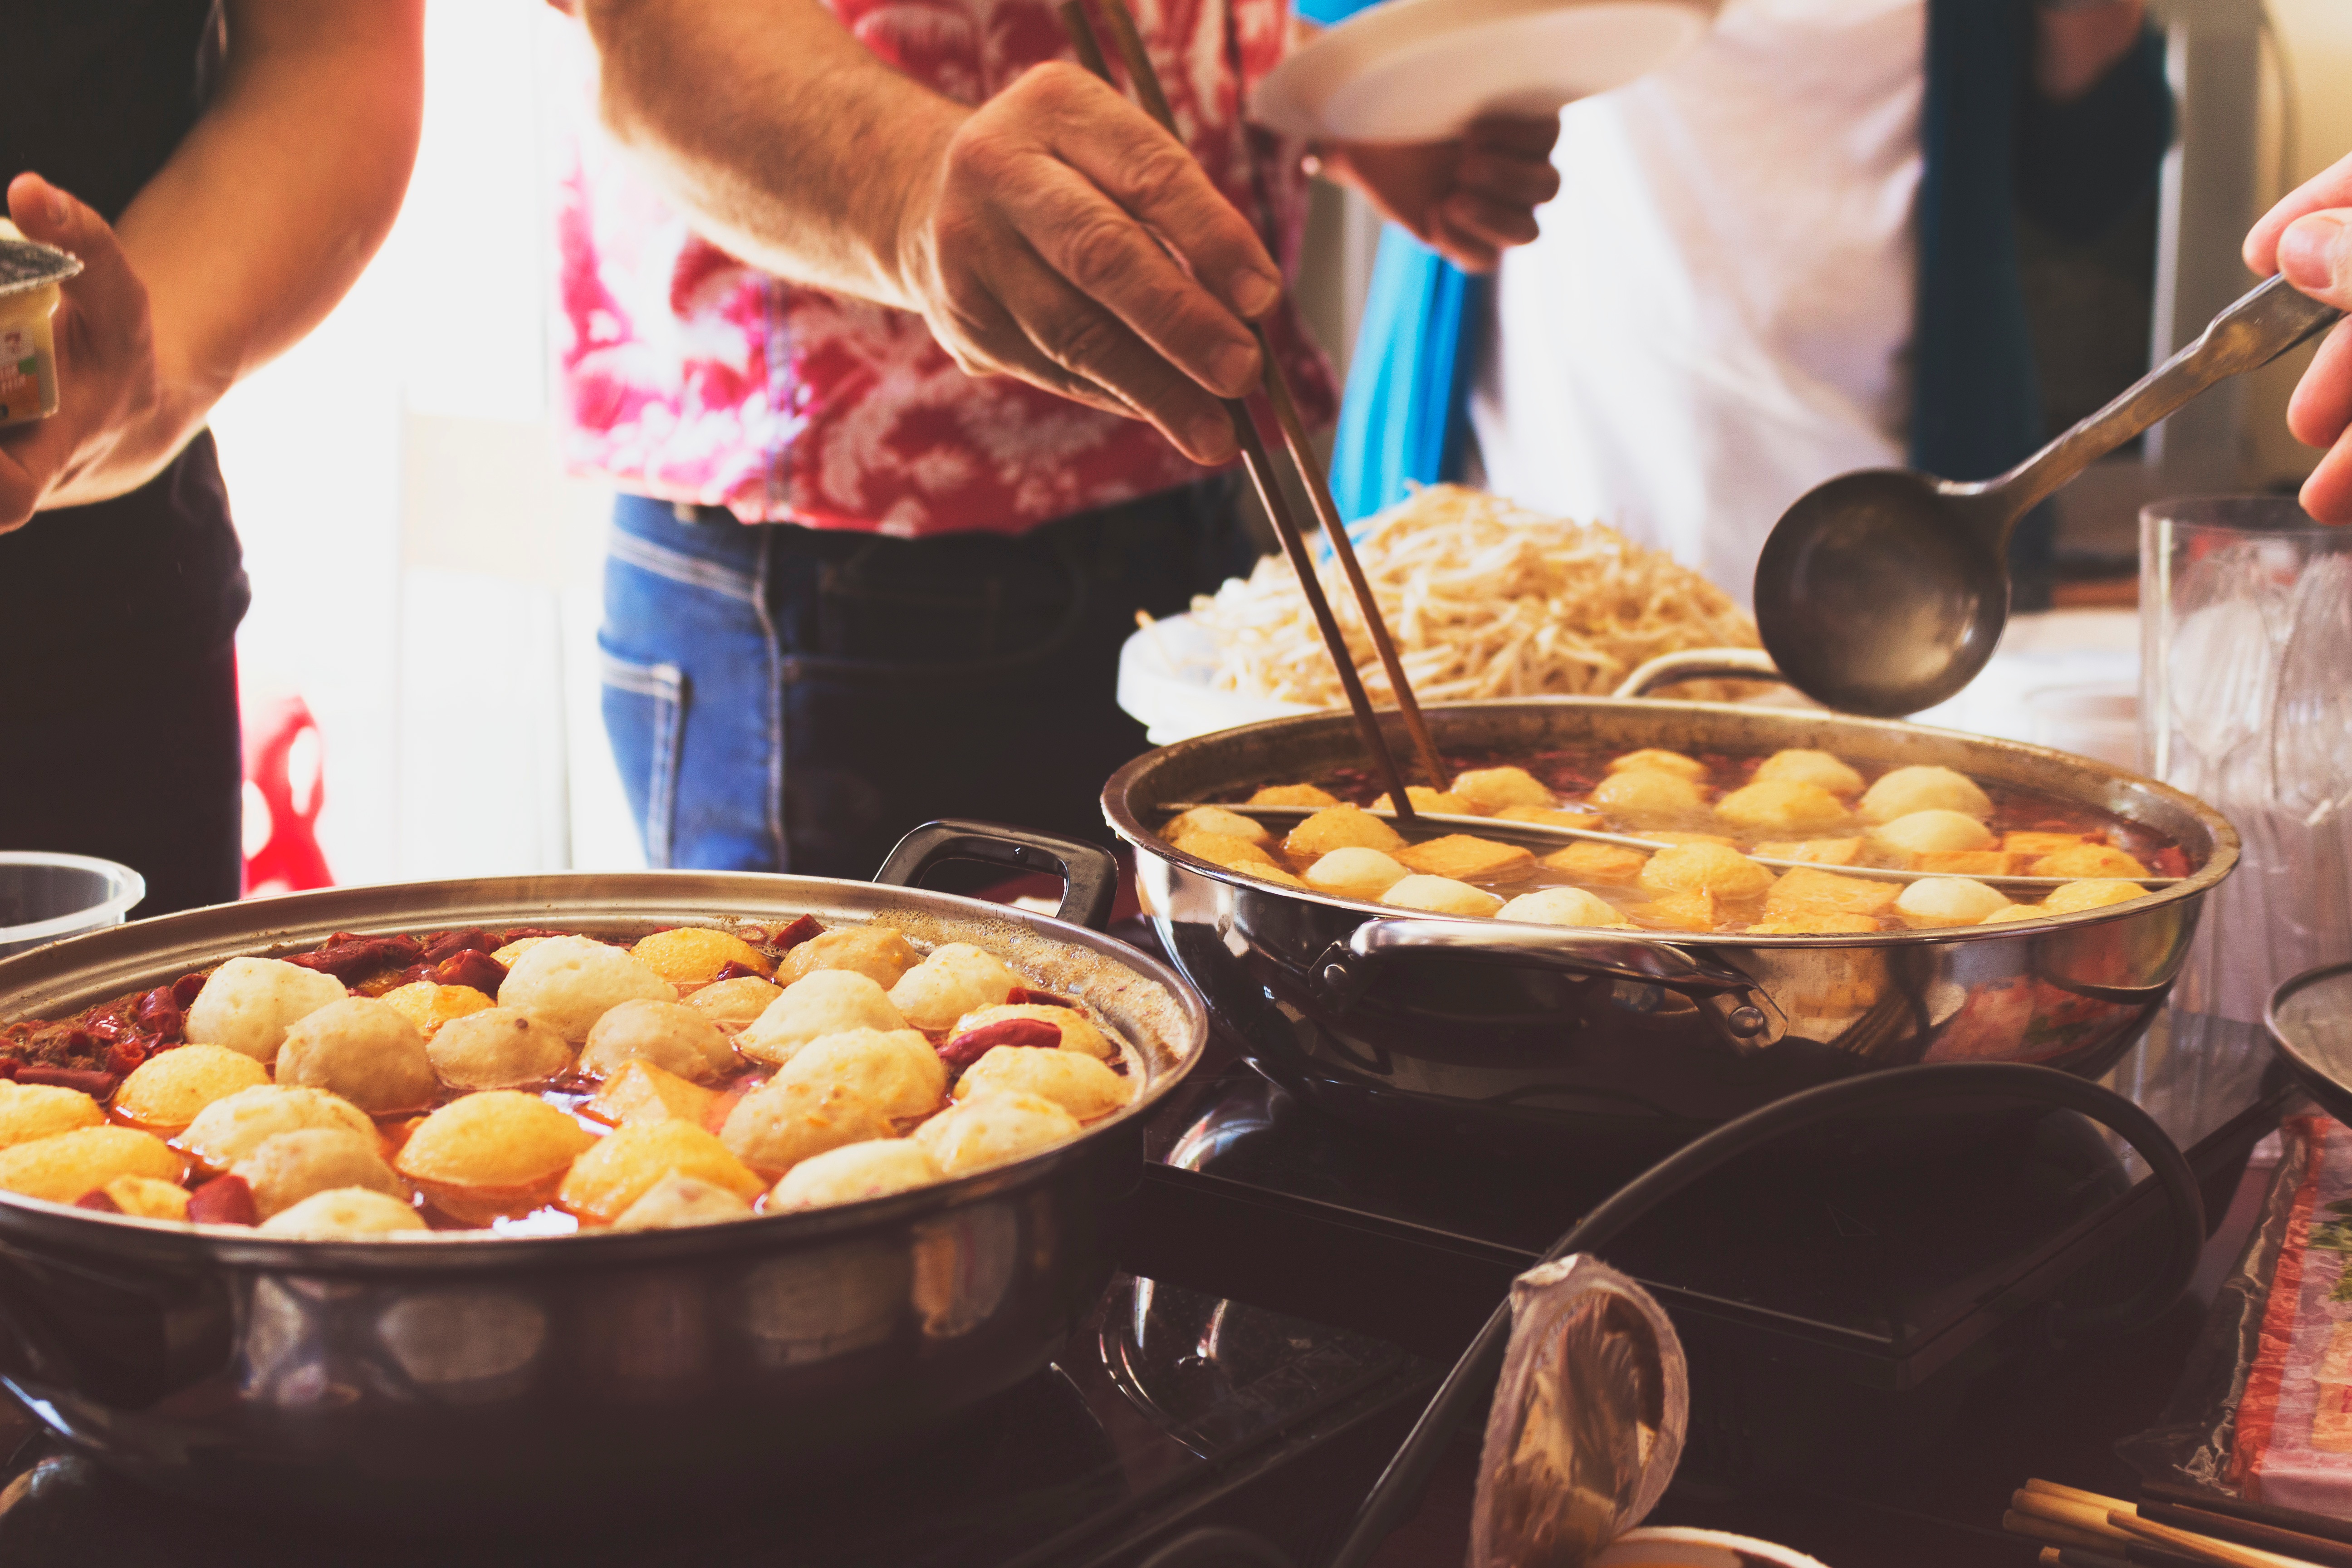
restaurant, dish, meal, food, breakfast, lunch, cuisine, buffet, asian food, street food, supper, brunch, sense